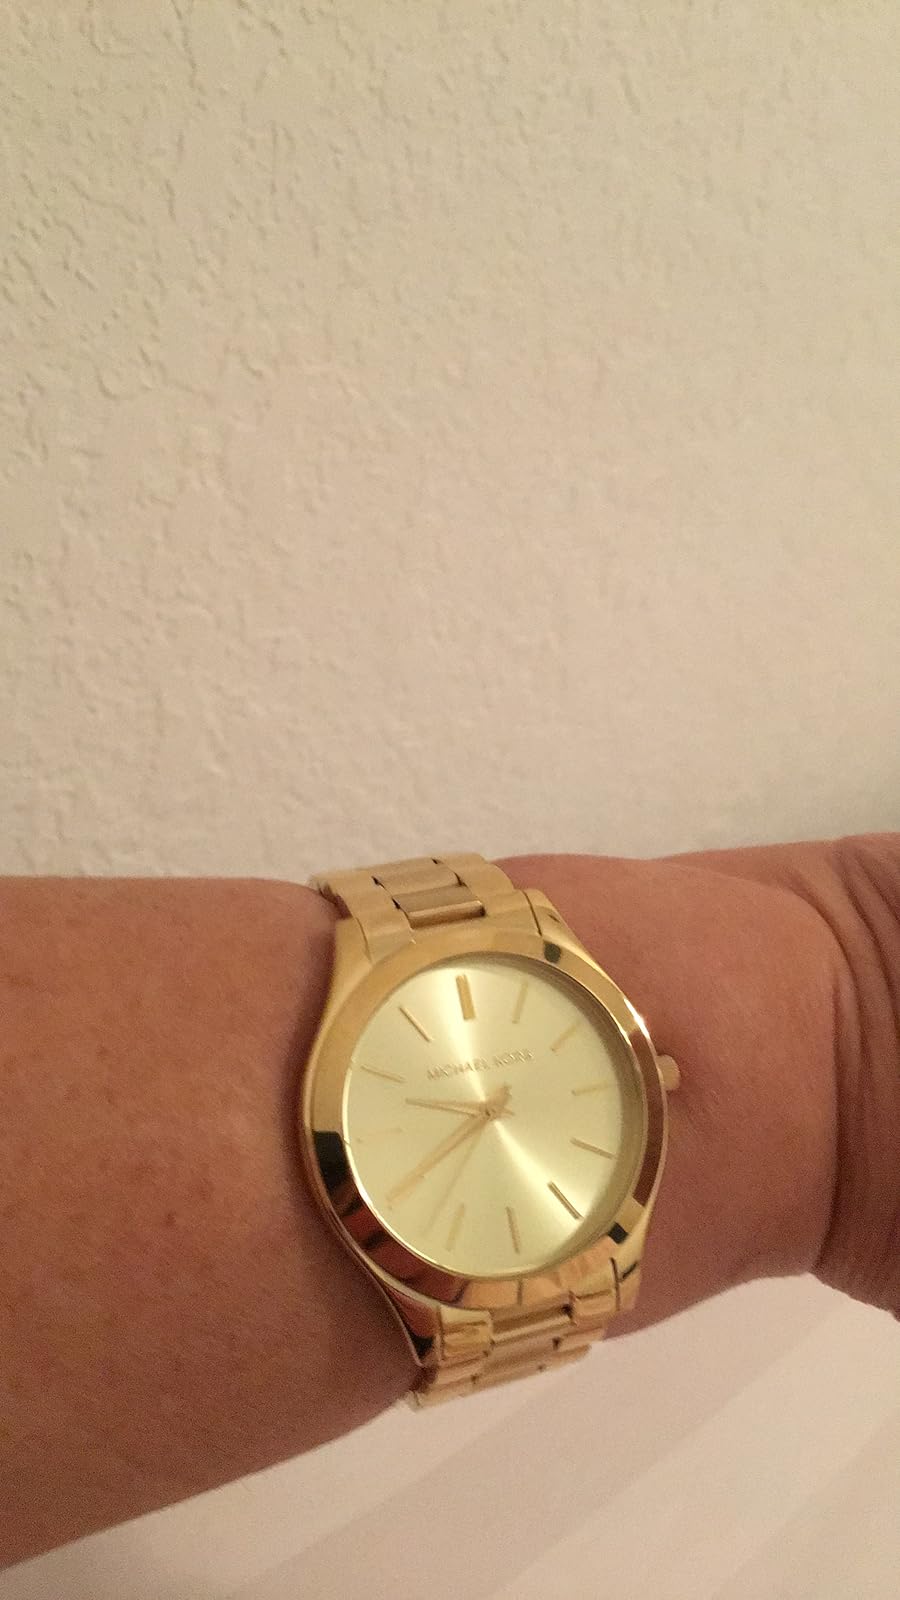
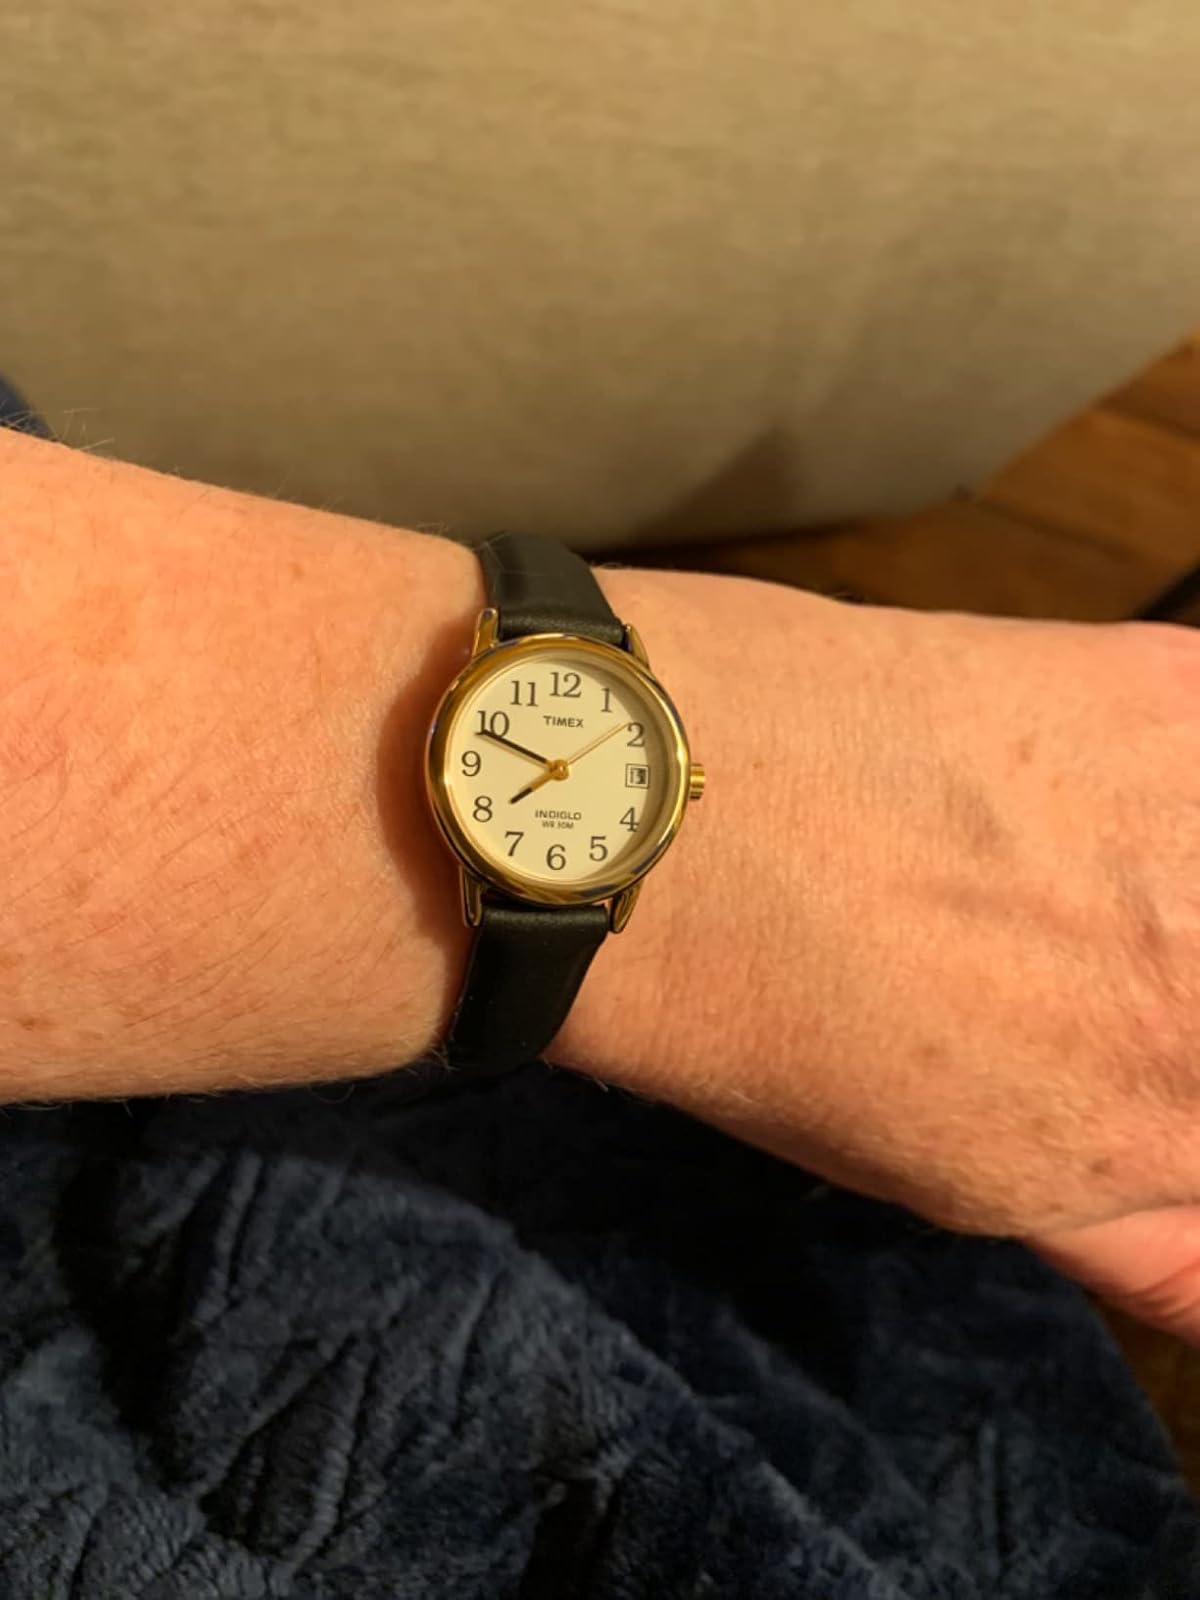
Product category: accessories_watch
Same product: no